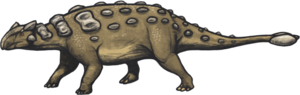
Nodosaurus
Nodosaurus er en slægt af planteædende dinosaurer af ordenen Ornithischia. Eksemplarer heraf er fundet i det nuværende Nordamerika. Ryggen var dækket af et bøjeligt benpanser, men de kendte eksemplarer af denne slægt var ikke udstyret med en halekølle.